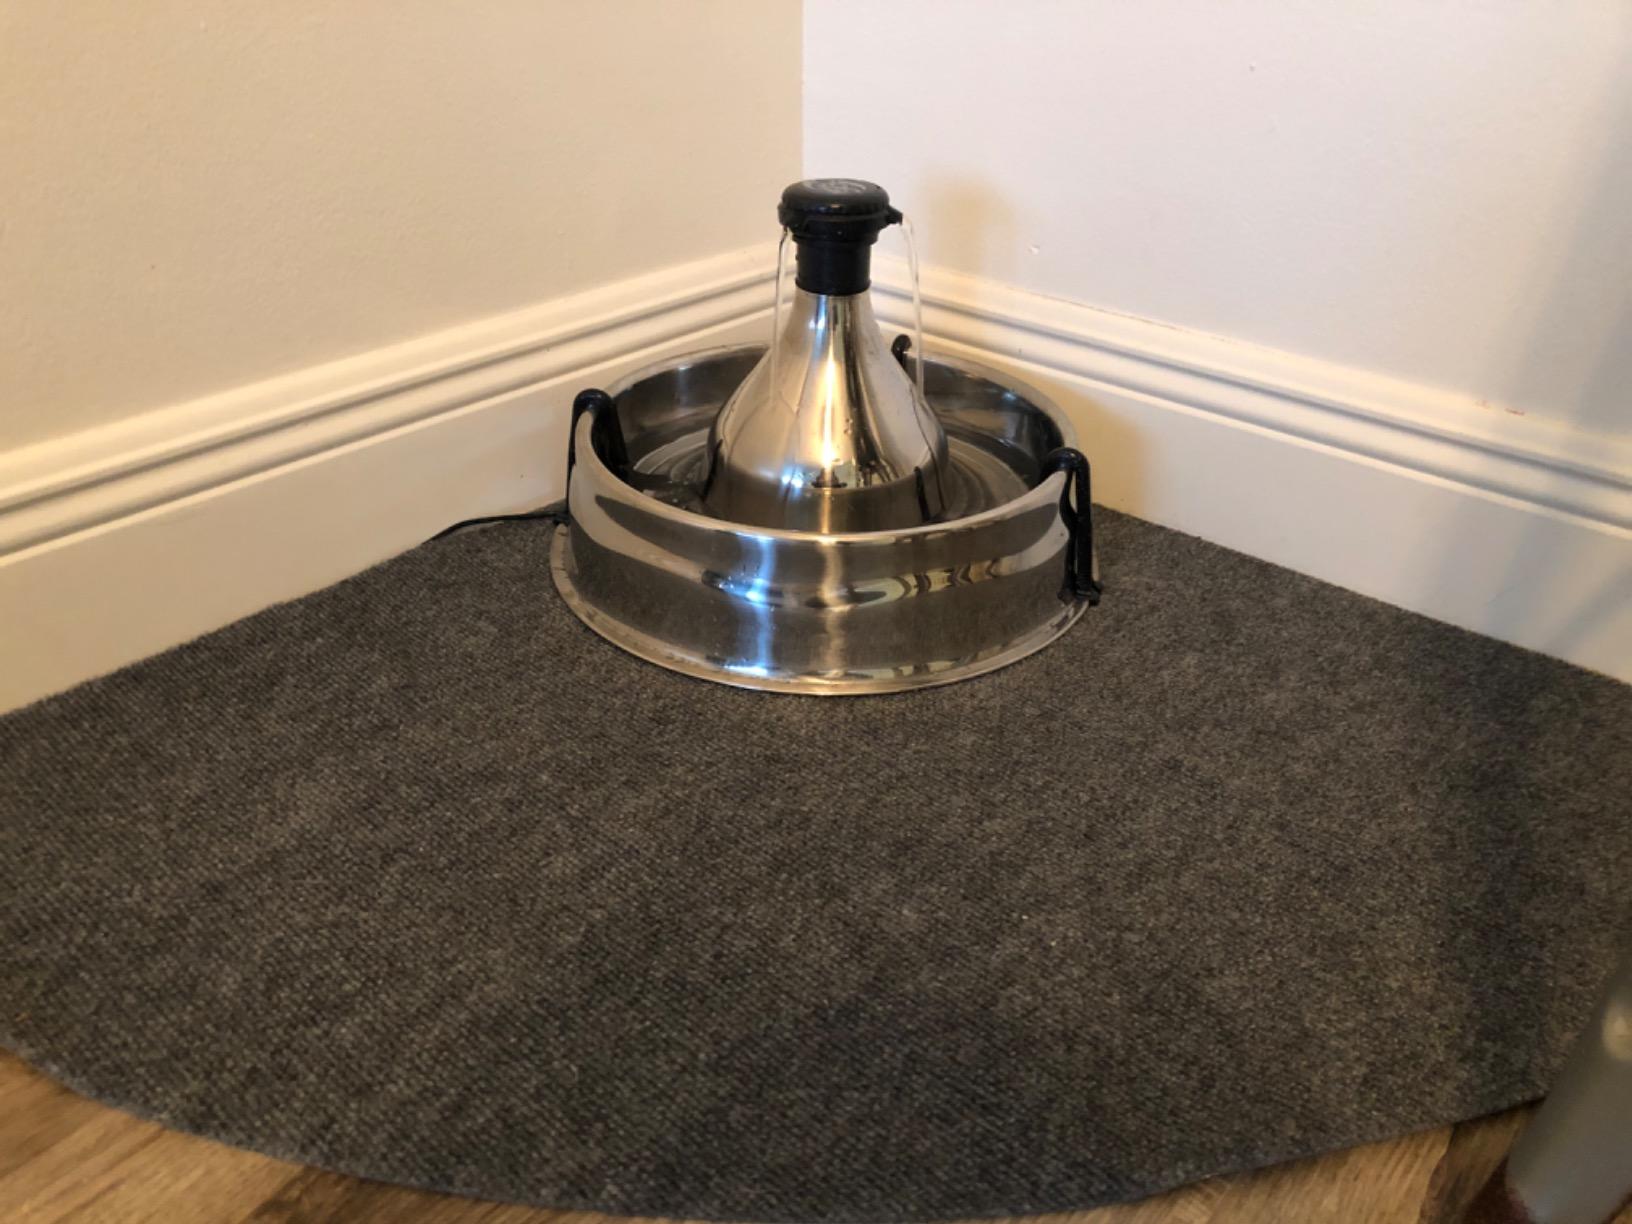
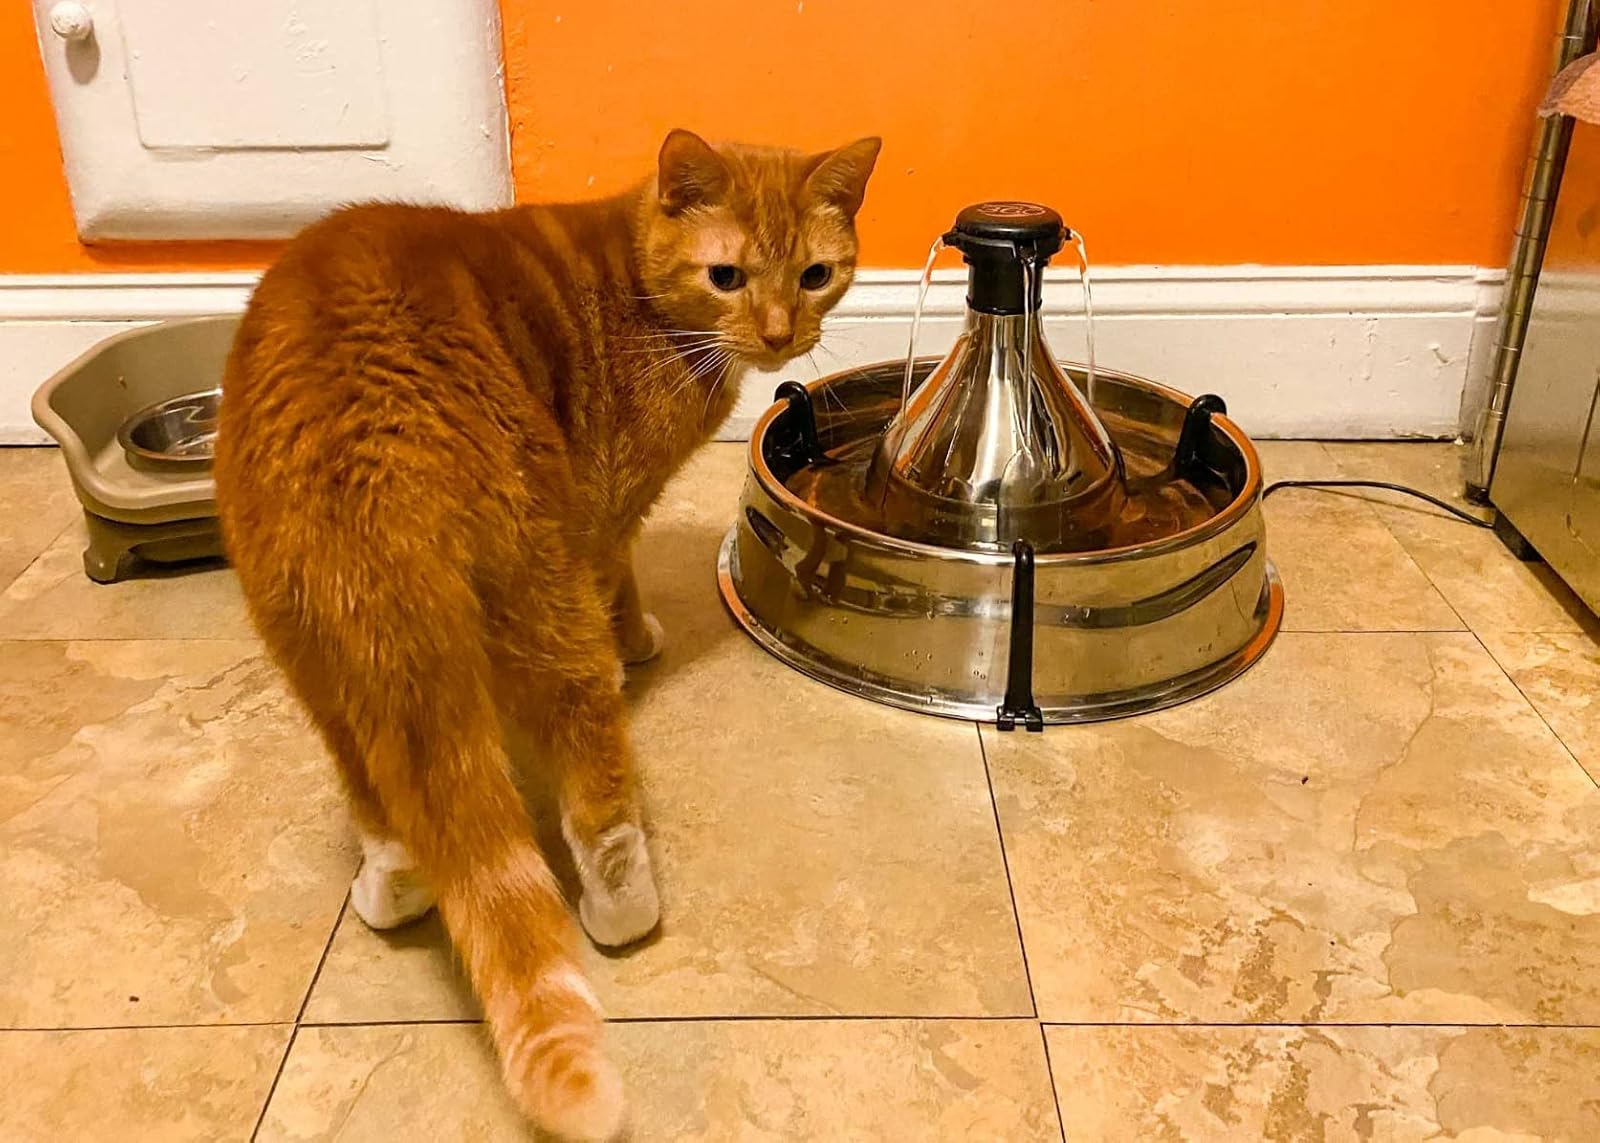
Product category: items_bowl
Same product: yes